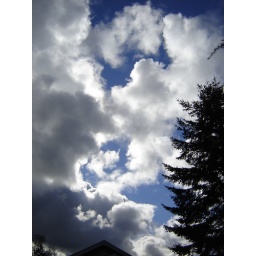
That's what I see across the street, above the house across from us. I love the sky today. :)